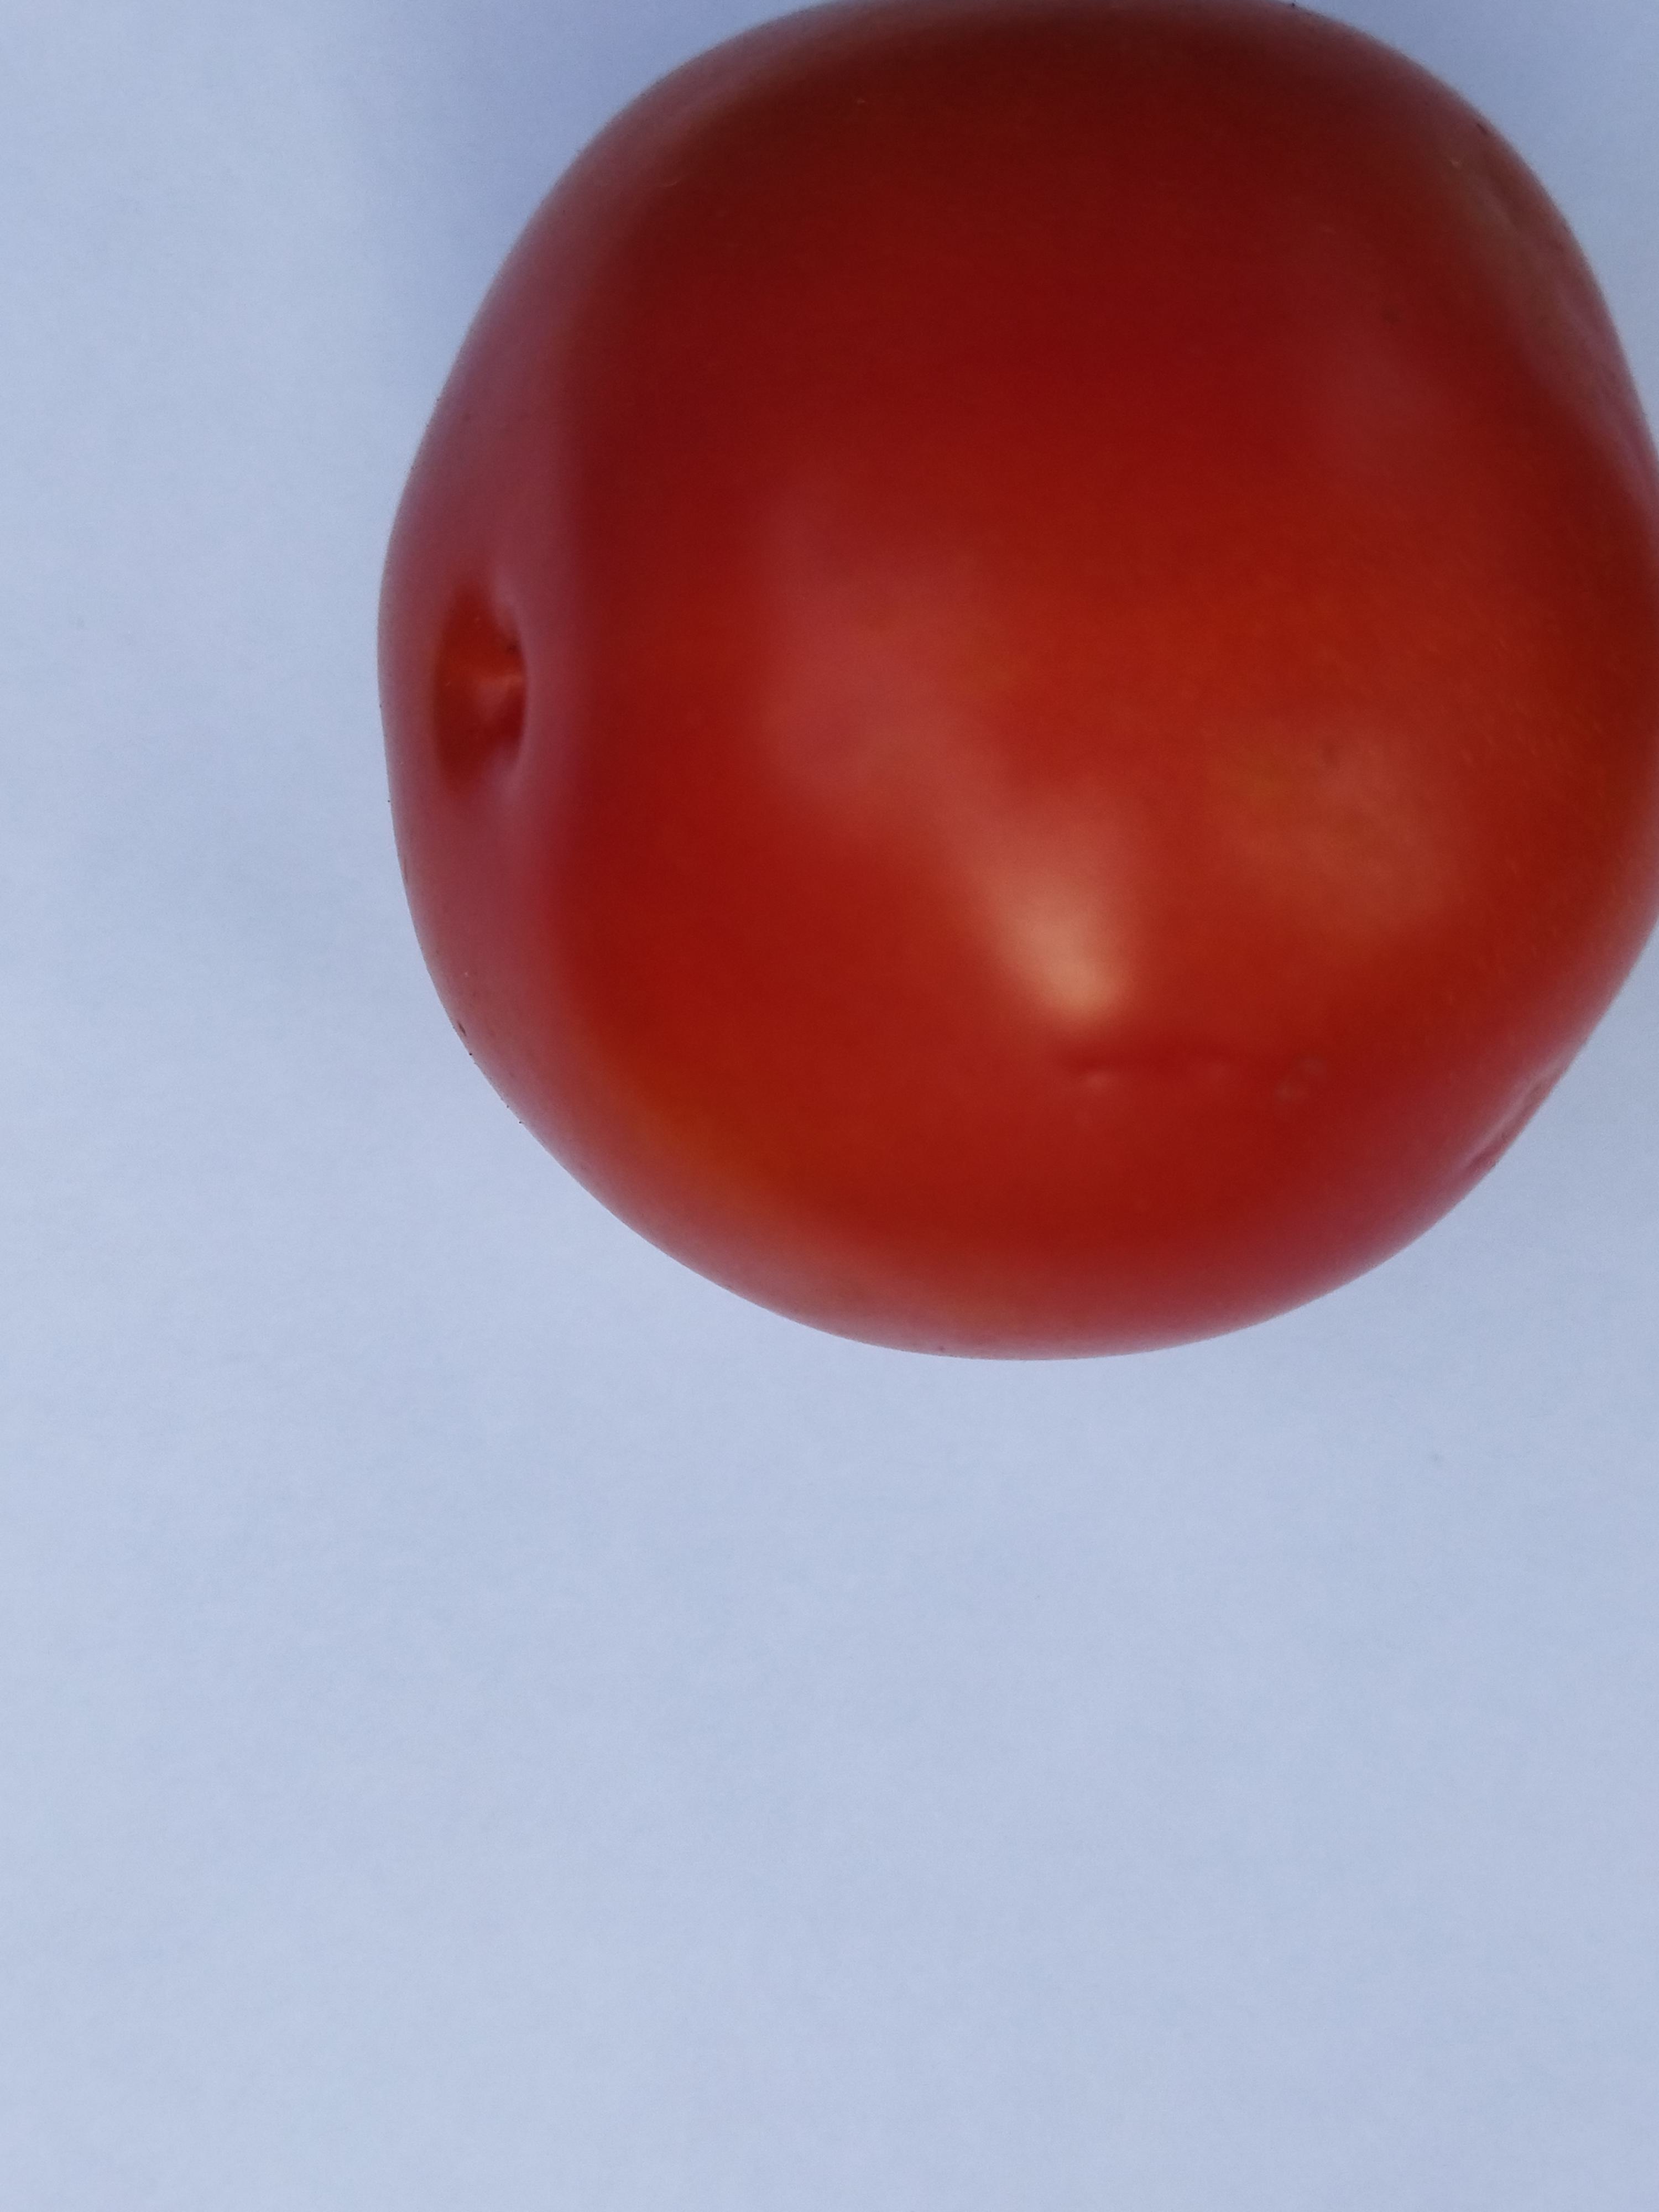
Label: Fresh